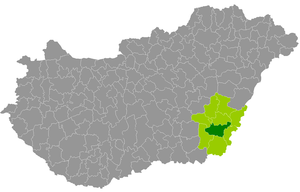
Le district de Békéscsaba est un des 9 districts du comitat de Békés en Hongrie. Créé en 2013, il compte 82 424 habitants et rassemble 9 localités : 6 communes et trois villes dont Békéscsaba, son chef-lieu.